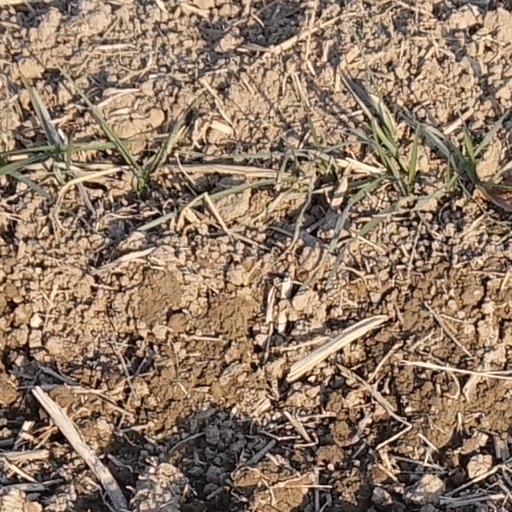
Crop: wheat